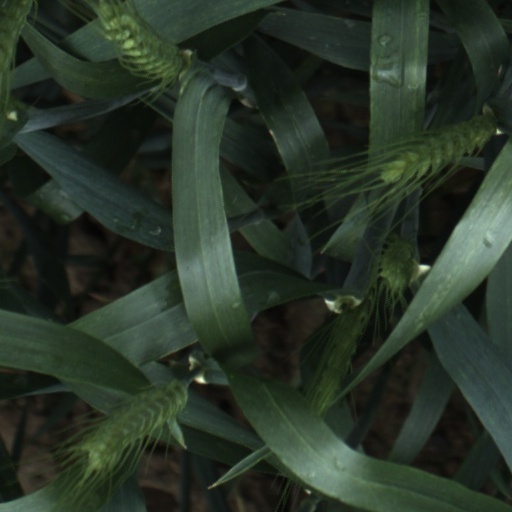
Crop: wheat